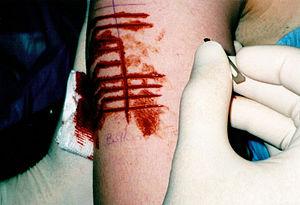
La scarification est une pratique consistant à effectuer une incision superficielle de la peau humaine.